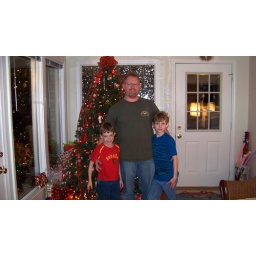
Me and my boys in front of the Bruton Christmas tree